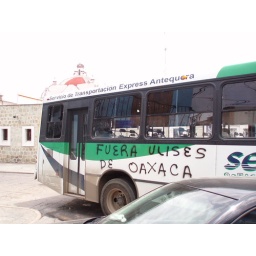
A bus blocking a street one block from my house. The Church of the Soledad in the background.